Chinatown, Los Angeles

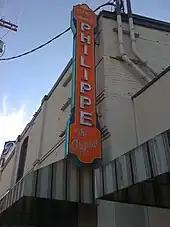
Philippe's sign, 2010

During the 1980s, many buildings were constructed for new shopping centers and mini-malls, especially along Broadway. Metro Plaza Hotel was opened in the southwest corner of Chinatown in the early 1990s. A large Chinese gateway is found at the intersection of Broadway and Cesar Chavez Avenue, funded by the local Teochew-speaking population.